Arno Schmidt

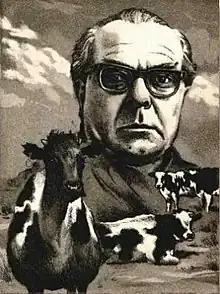
Arno Schmidt, from an illustration by for his story "Kühe in Halbtrauer"

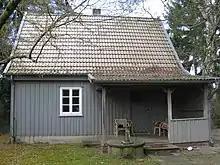
Arno Schmidt's house in Bargfeld

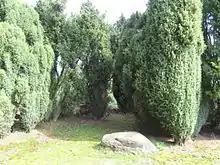
Schmidt's grave in the garden of his house in Bargfeld

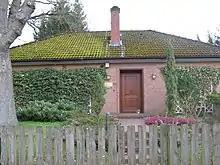

Arno Schmidt (18 January 1914 – 3 June 1979) was a German author and translator. He is little known outside of German-speaking areas, in part because his works present a formidable challenge to translators. Although not among Germany's most popular authors, critics and writers often consider him to be one of the most important German-language writers of the 20th century.